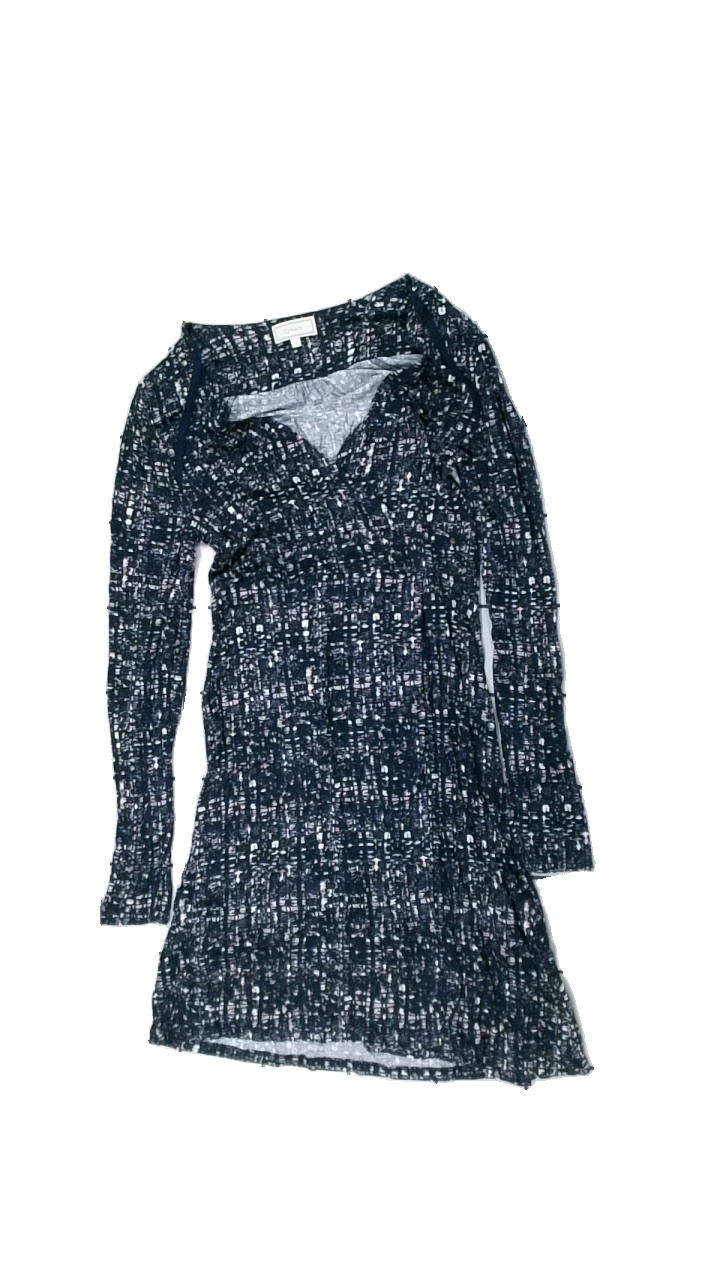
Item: Dress (Ladies)
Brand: Cream
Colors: Blue, Beige, White
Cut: Regular
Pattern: Other
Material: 100% visc
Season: All
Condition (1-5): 3
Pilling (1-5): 4
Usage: Reuse
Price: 50-100